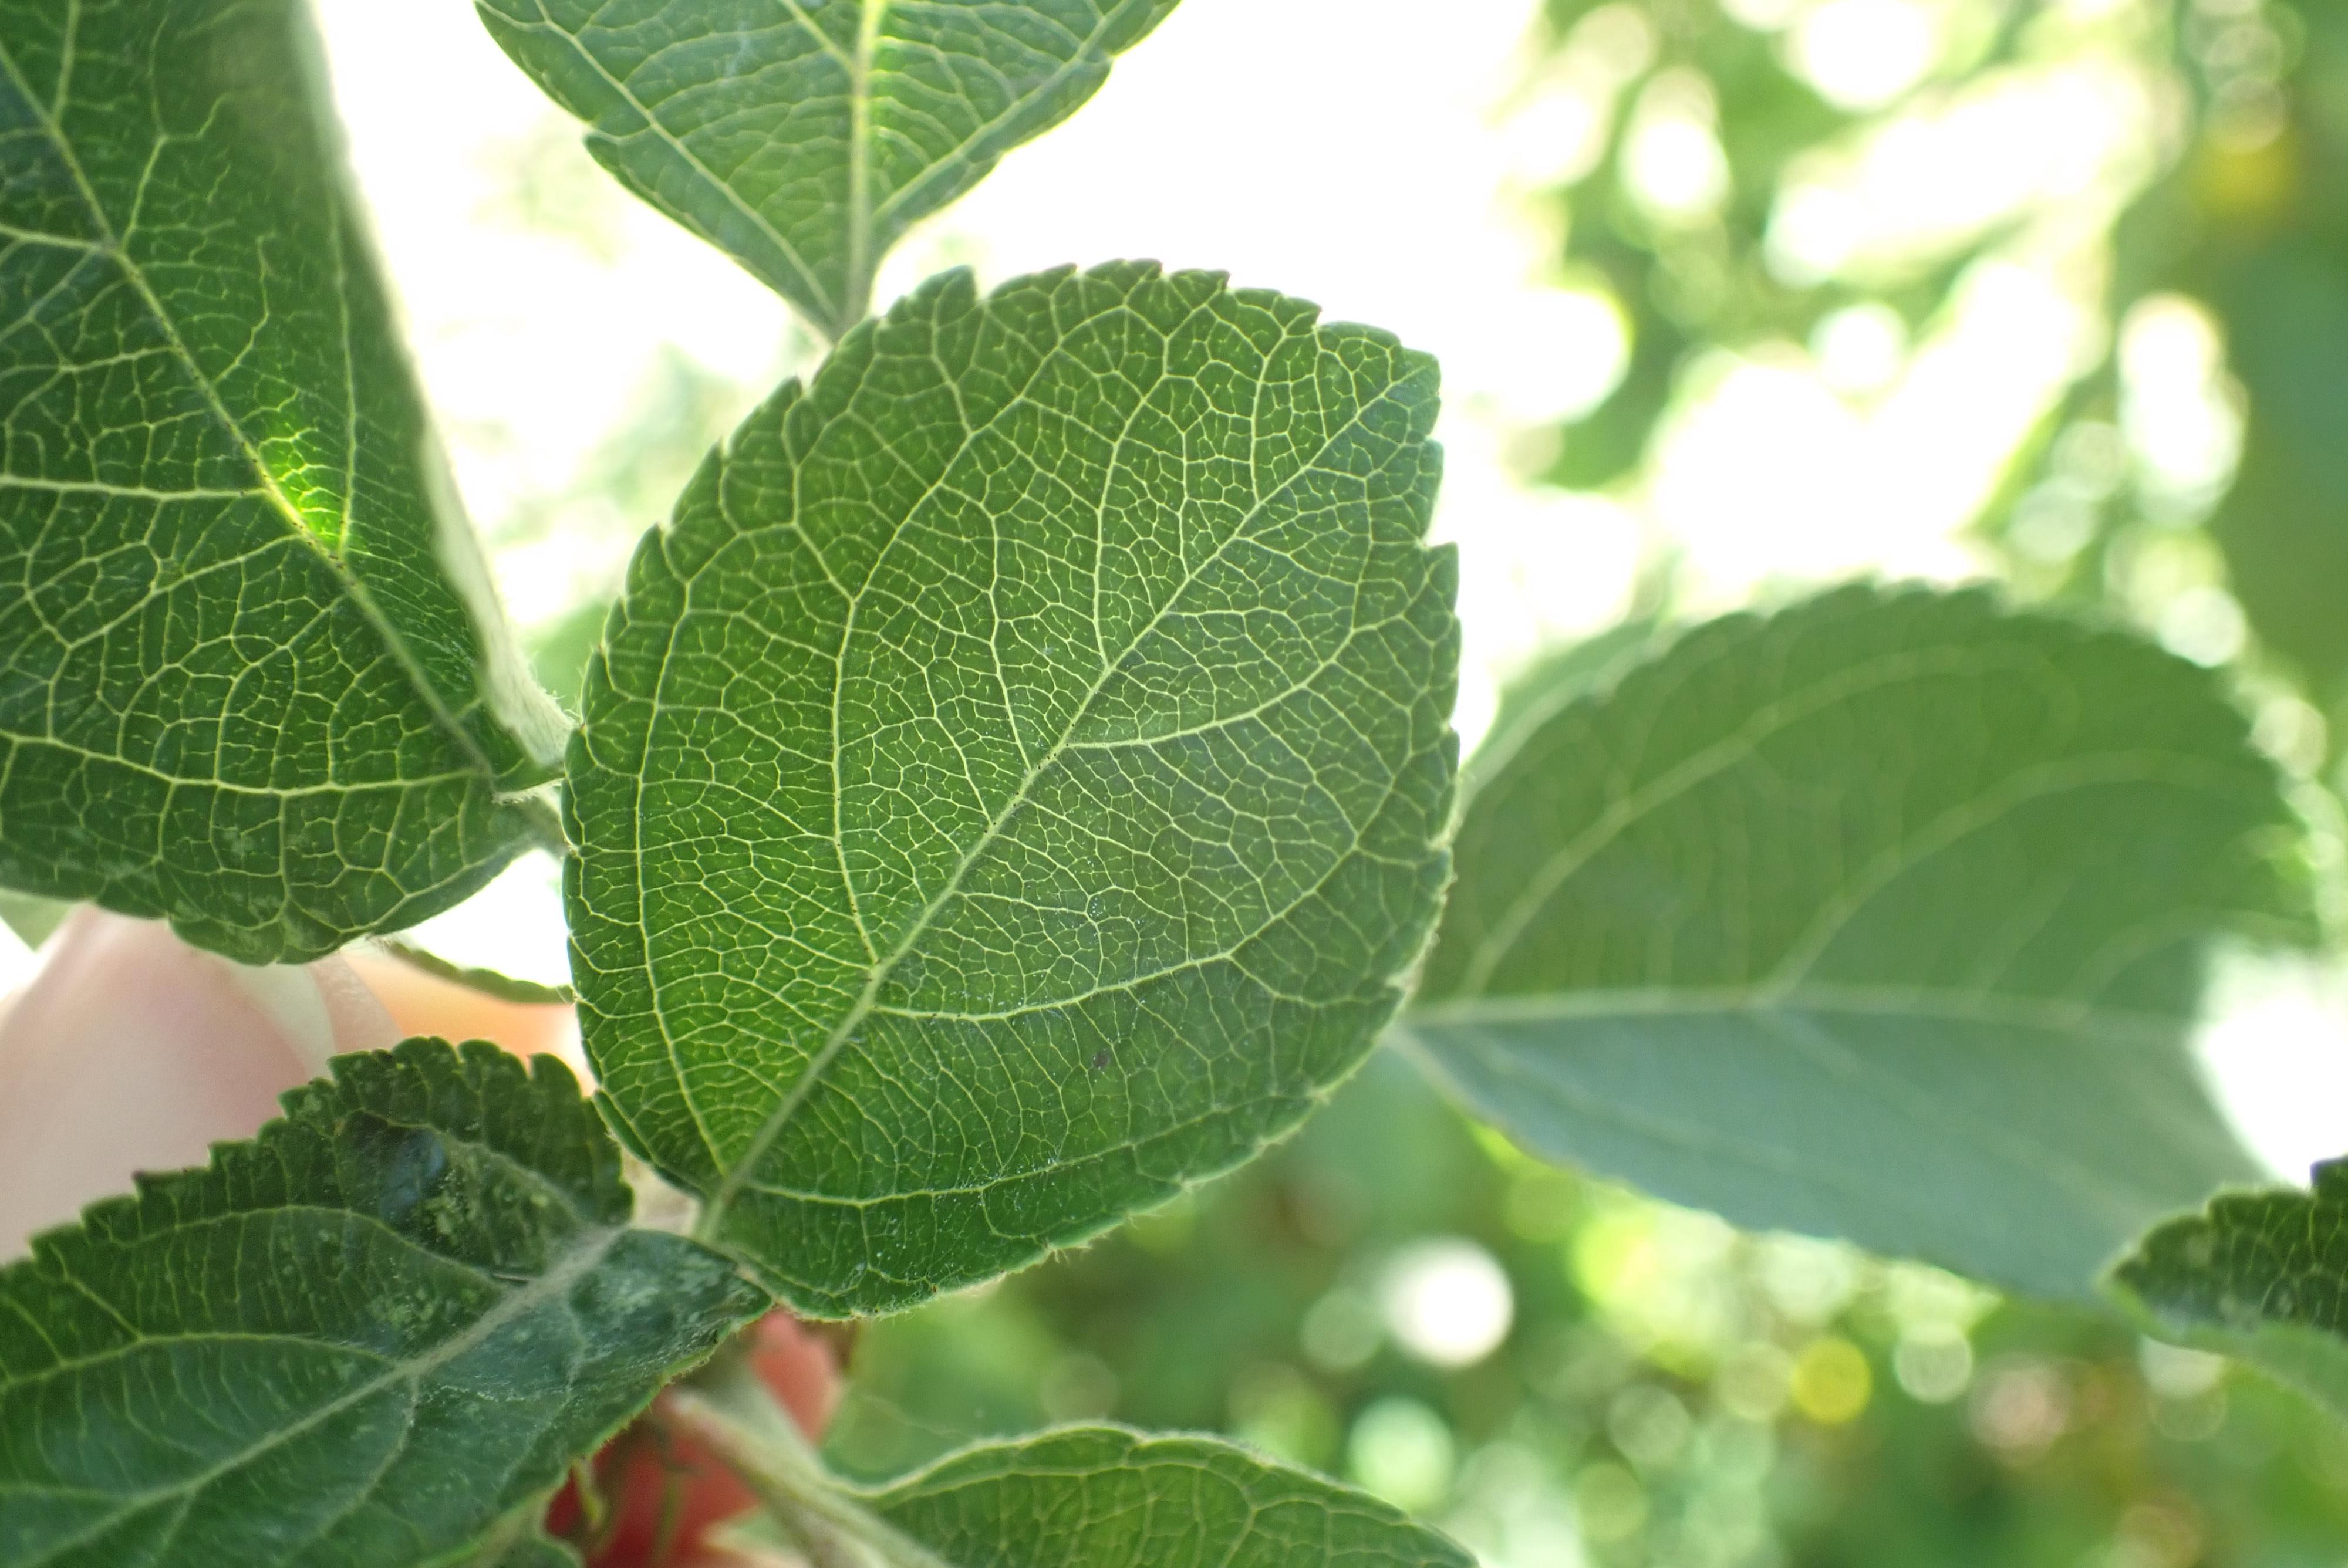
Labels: healthy